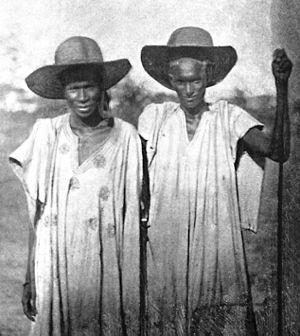
Bororos, ou Peuls nomades
Les Wodaabe sont un sous-groupe du peuple peul qu'on désigne parfois sous le nom de Bororos ou Mbororos, terme qui serait toutefois un terme péjoratif utilisé par les autres populations et signifiant « les bergers à l’abandon ».